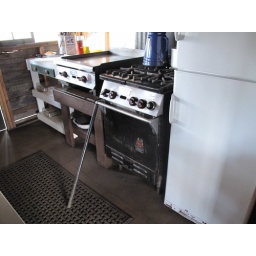
the carrot cake is in the oven - it smelled heavenly